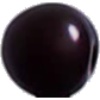
Label: cherry_wax_black